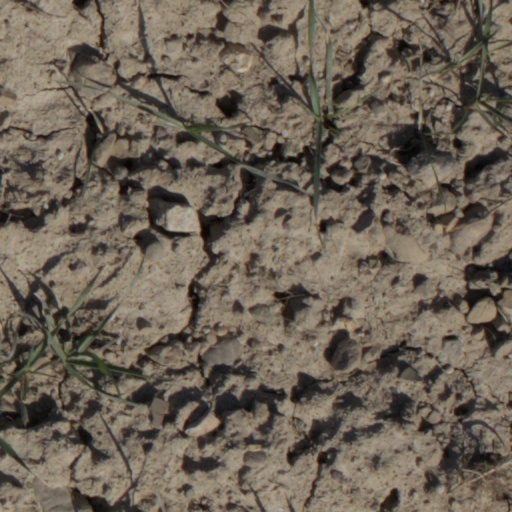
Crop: wheat